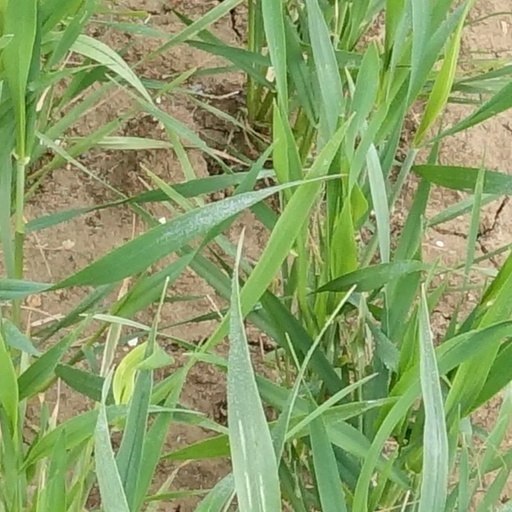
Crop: wheat